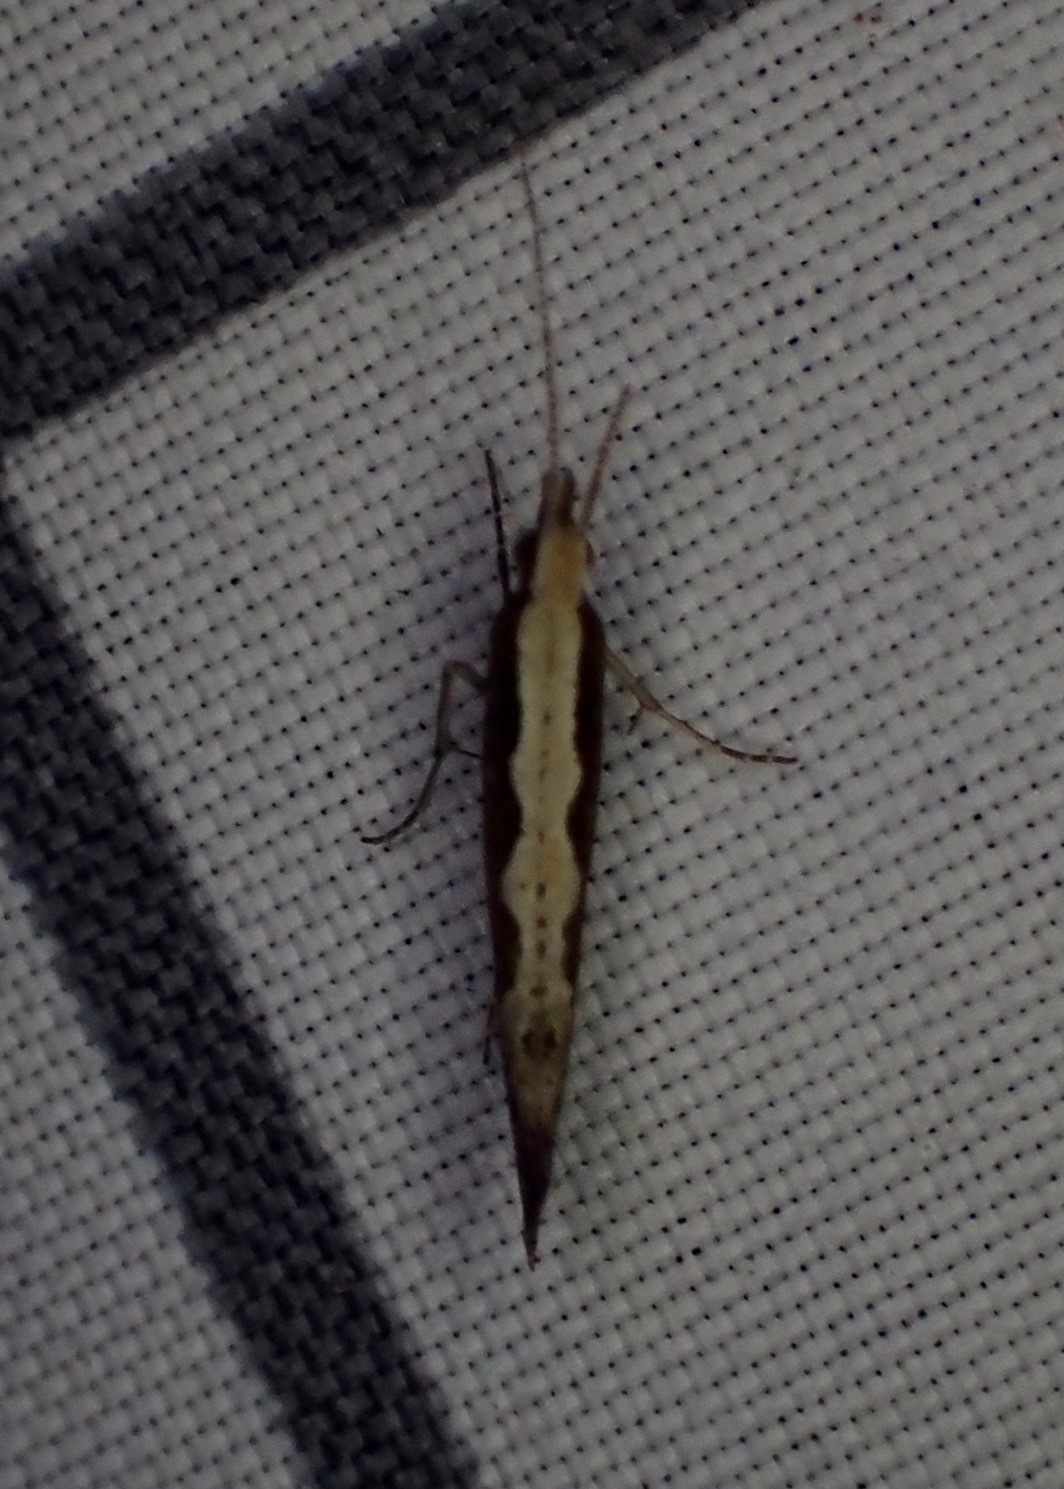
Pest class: diamondback_moth